Jane Rhodes

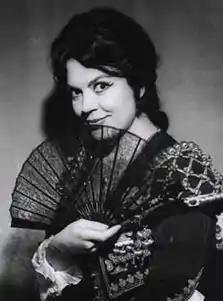

Jane Marie Andrée Rhodes (13 March 1929 – 7 May 2011) was a French opera singer whose voice encompassed both the soprano and high mezzo-soprano ranges. Her most celebrated role was Carmen, which she sang in the opera's first ever staging at the Palais Garnier. She also created the roles of Isadora in Marcel Landowski's "" and Maguelone in Georges Delerue's "Le Chevalier de Neige" and sang Renata in the first recorded performance of Prokofiev's "The Fiery Angel". Admired for both her voice and her glamorous stage presence, she was nicknamed the "Bardot of the Opéra". She was married to conductor Roberto Benzi.